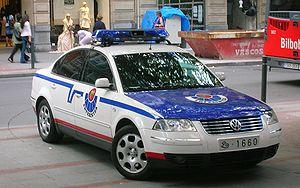
L'Ertzaintza est la police de la Communauté autonome basque espagnole, qui assume l'intégralité des compétences en ce qui concerne l'ordre public, la sécurité des citoyens et la circulation routière sur le territoire de la communauté autonome.
Les avertisseurs spéciaux de véhicule sont des dispositifs permettant de signaler des véhicules ayant une mission particulière, en général :